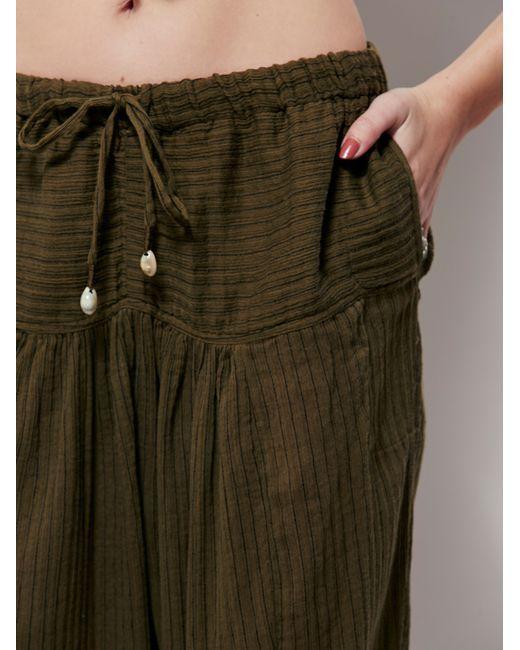
Lässige böhmische Palazzo-Lounge-Hose mit weitem Bein für Damen